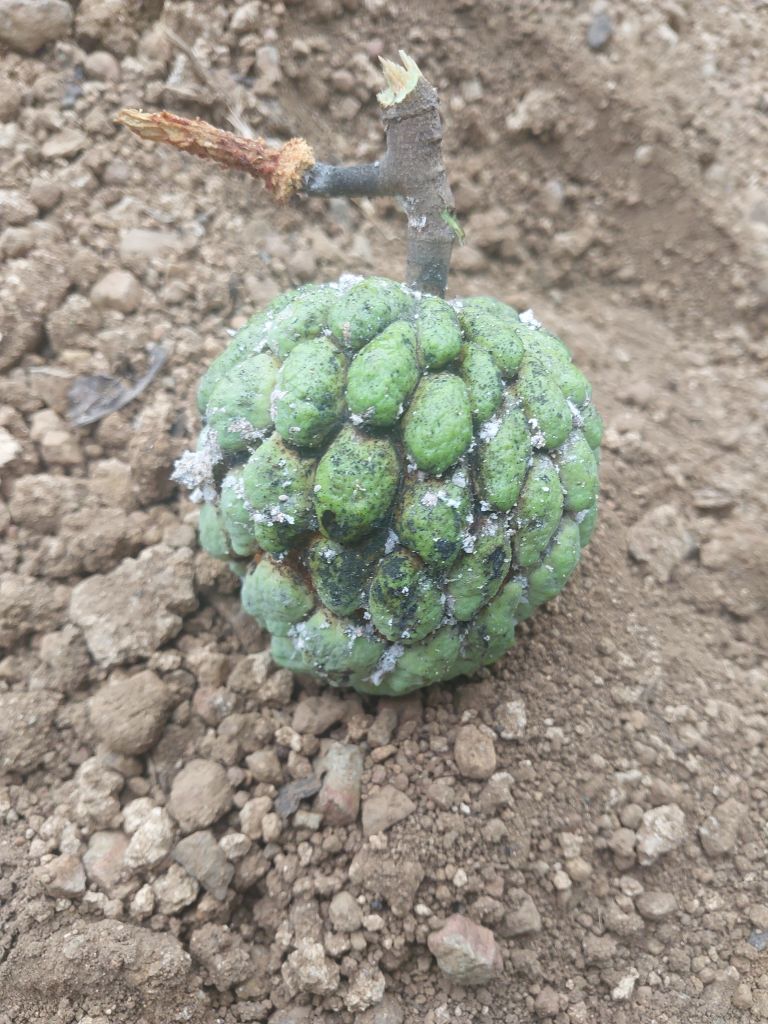
Disease label: Leaf spot on fruit